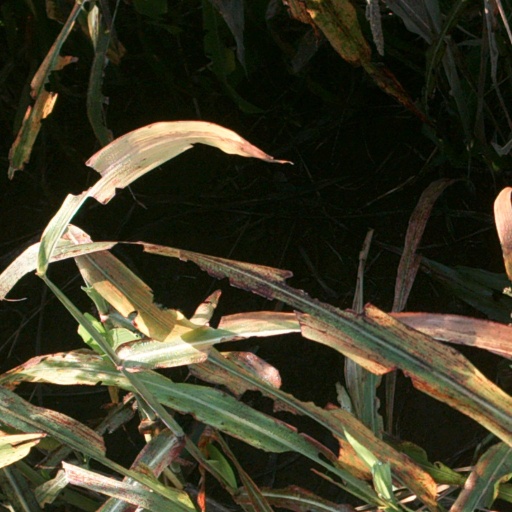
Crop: sorghum